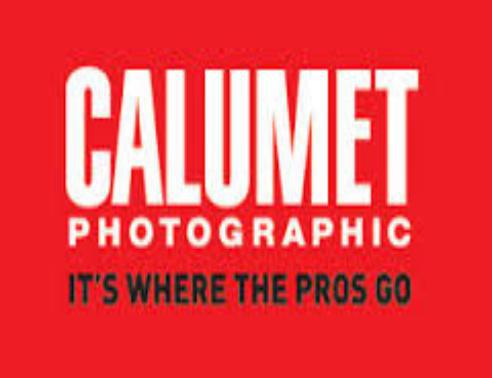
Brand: Calumet
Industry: Others